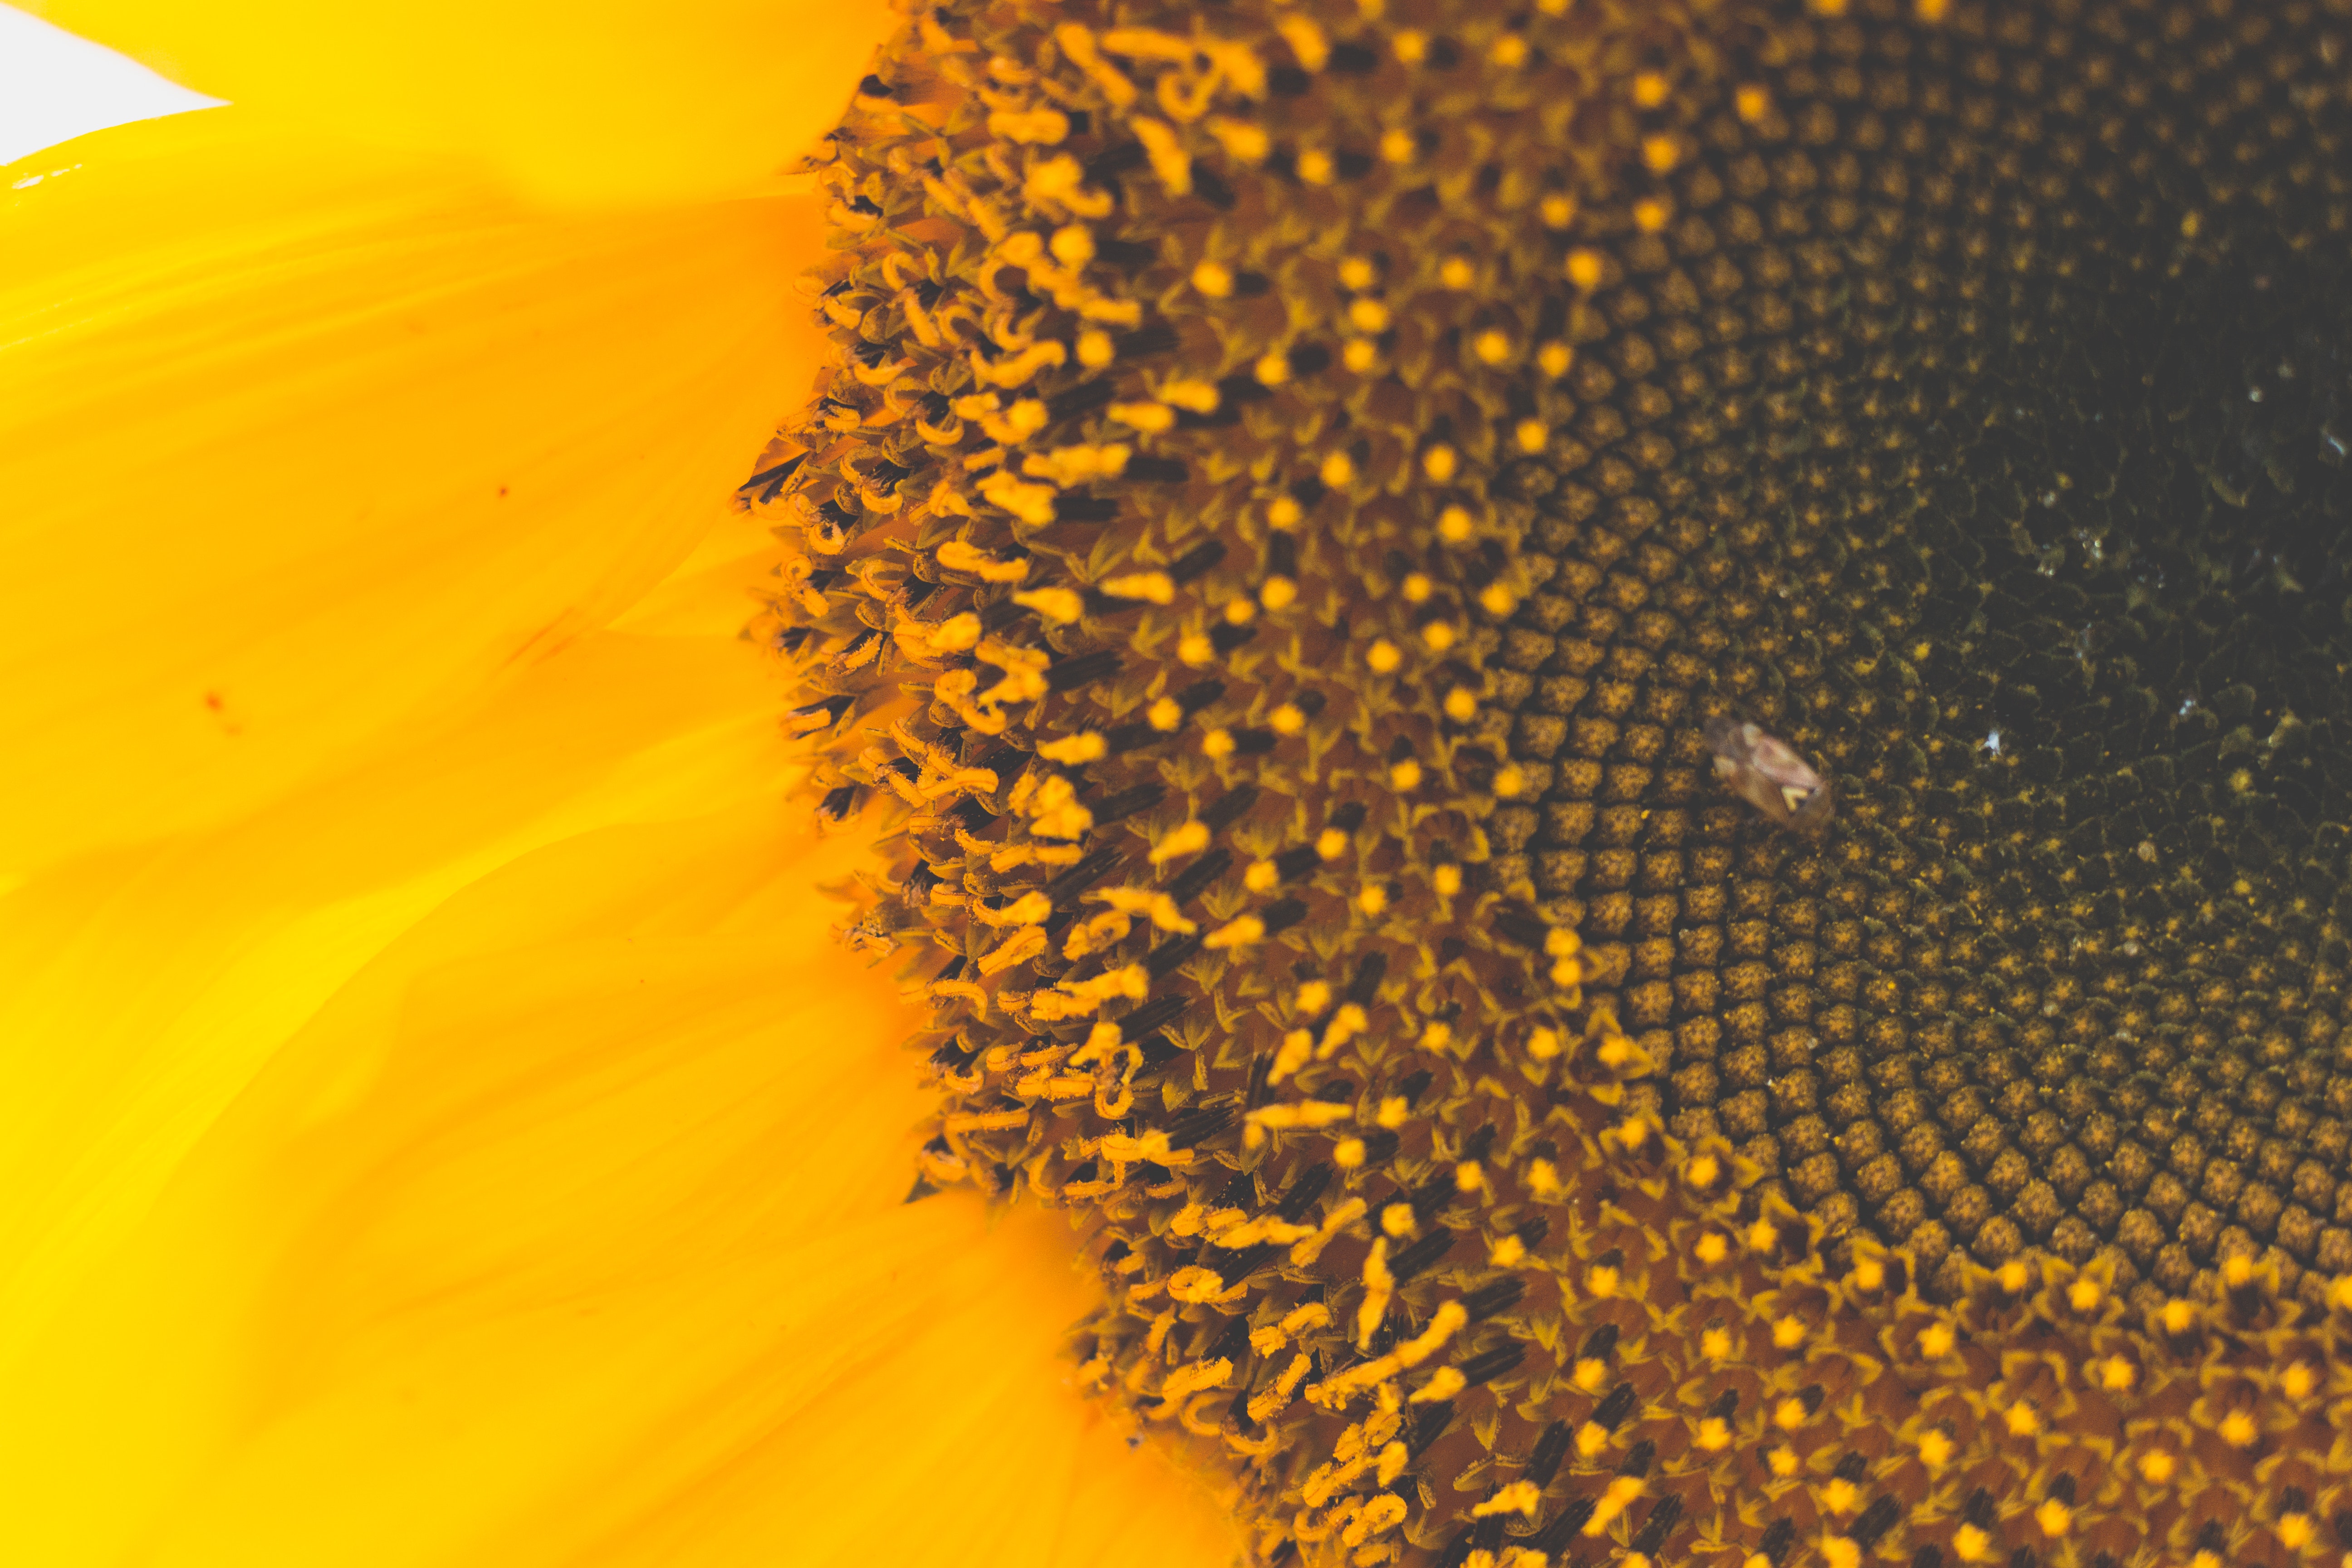
sunflower, yellow, pollen, sunflower seed, honeybee, flower, plant, bee, membrane winged insect, pollinator, macro photography, pattern, vegetarian food, asterales, daisy family, beehive